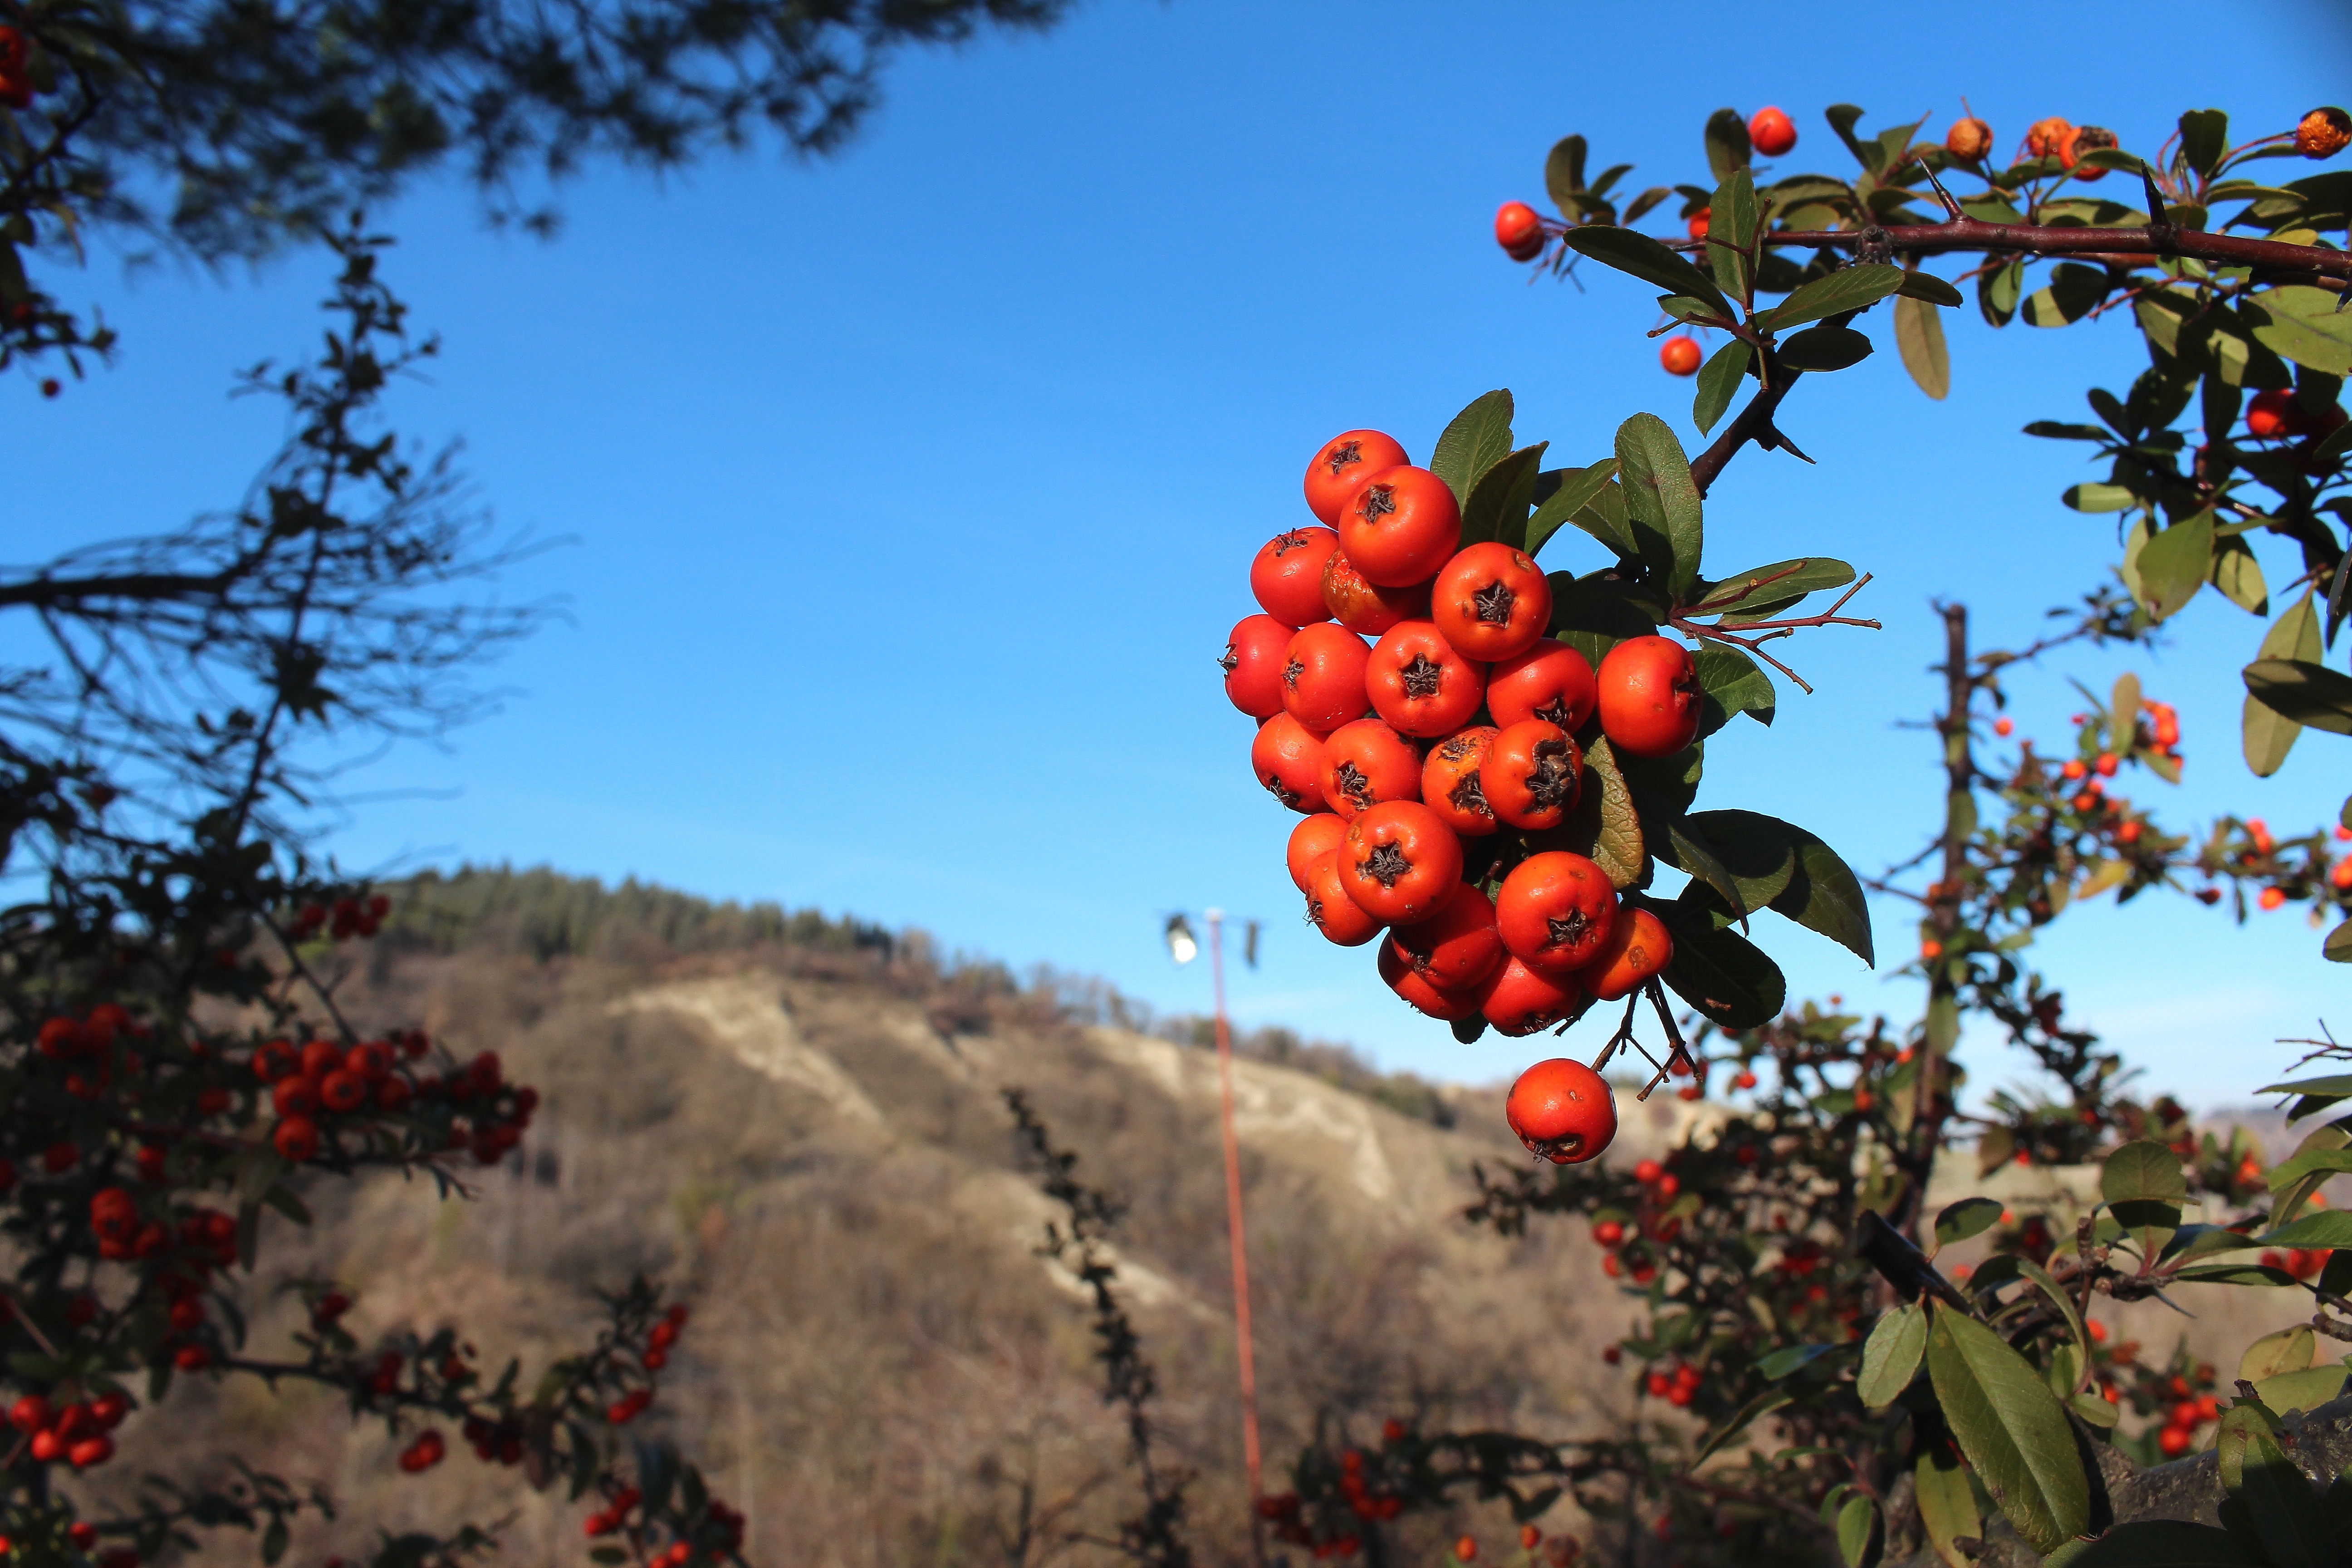
landscape, tree, nature, plant, sky, fruit, berry, flower, summer, food, green, red, produce, autumn, scenery, flora, hills, shrub, rowan, flowering plant, land plant